Folkingham

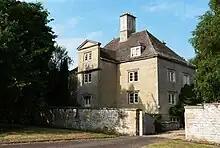
Folkingham Manor House, built in c.1652 by Theophilus Clinton, 4th Earl of Lincoln, probably as a wedding present for his son, Edward. The house is an Artisan Mannerist style, combining classical innovations with older vernacular motifs.

The Beaumonts would still have controlled property and lands within some former dependent villages, but they were now just part of the wider portfolio of a powerful baron. Even though the Beaumonts continued the tradition of Folkingham being a baronial seat, their sphere of interest was not focused on Lincolnshire. However, they did leave a legacy of their time here in the form of church building. The fourteenth- and fifteenth-century rebuilding of St Andrew’s Church remains a monument to Beaumont patronage, as revealed by the family arms which flank the entrance.